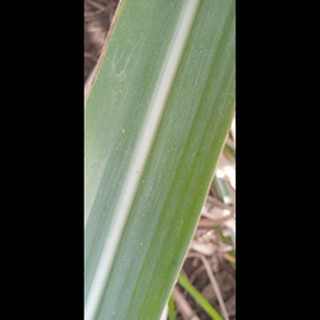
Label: healthy_sugarcane